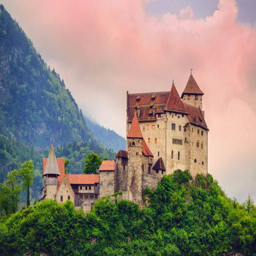
Burg Gutenberg